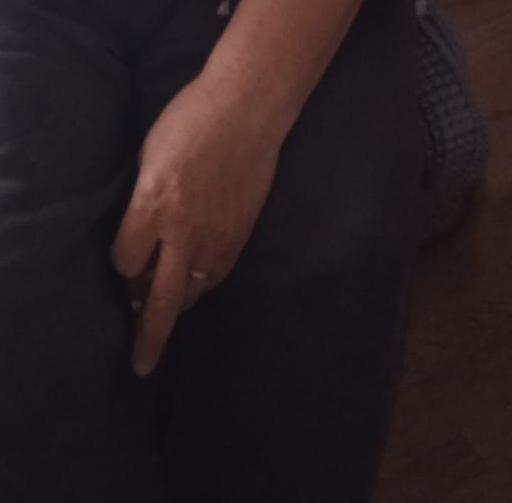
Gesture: no_gesture